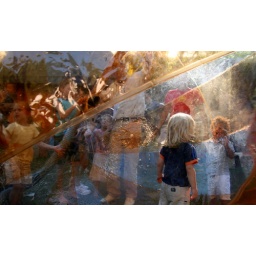
A child waits to run around inside an inflatable plastic ball at the New Island Festival on Governors Island